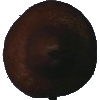
Label: pear_kaiser